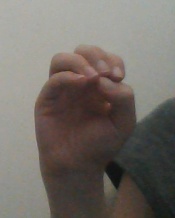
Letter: ha